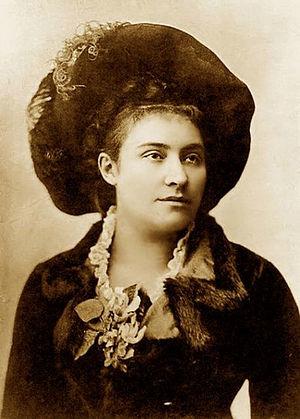
Amalie Materna est une soprano autrichienne connue pour avoir tenu plusieurs rôles à la création d'opéras de Richard Wagner.